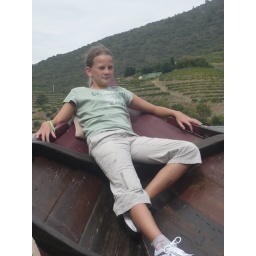
in the front of the ship with we went the duro river